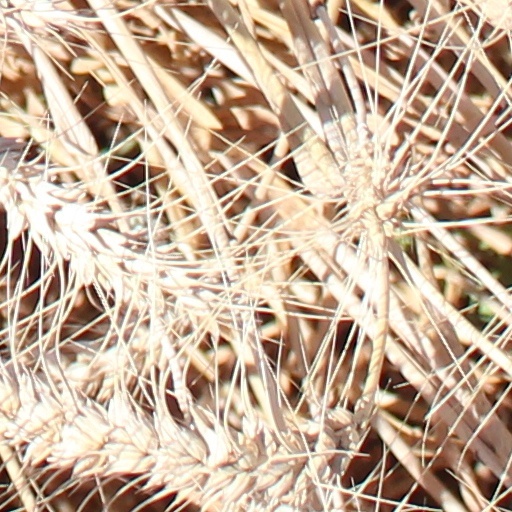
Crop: wheat